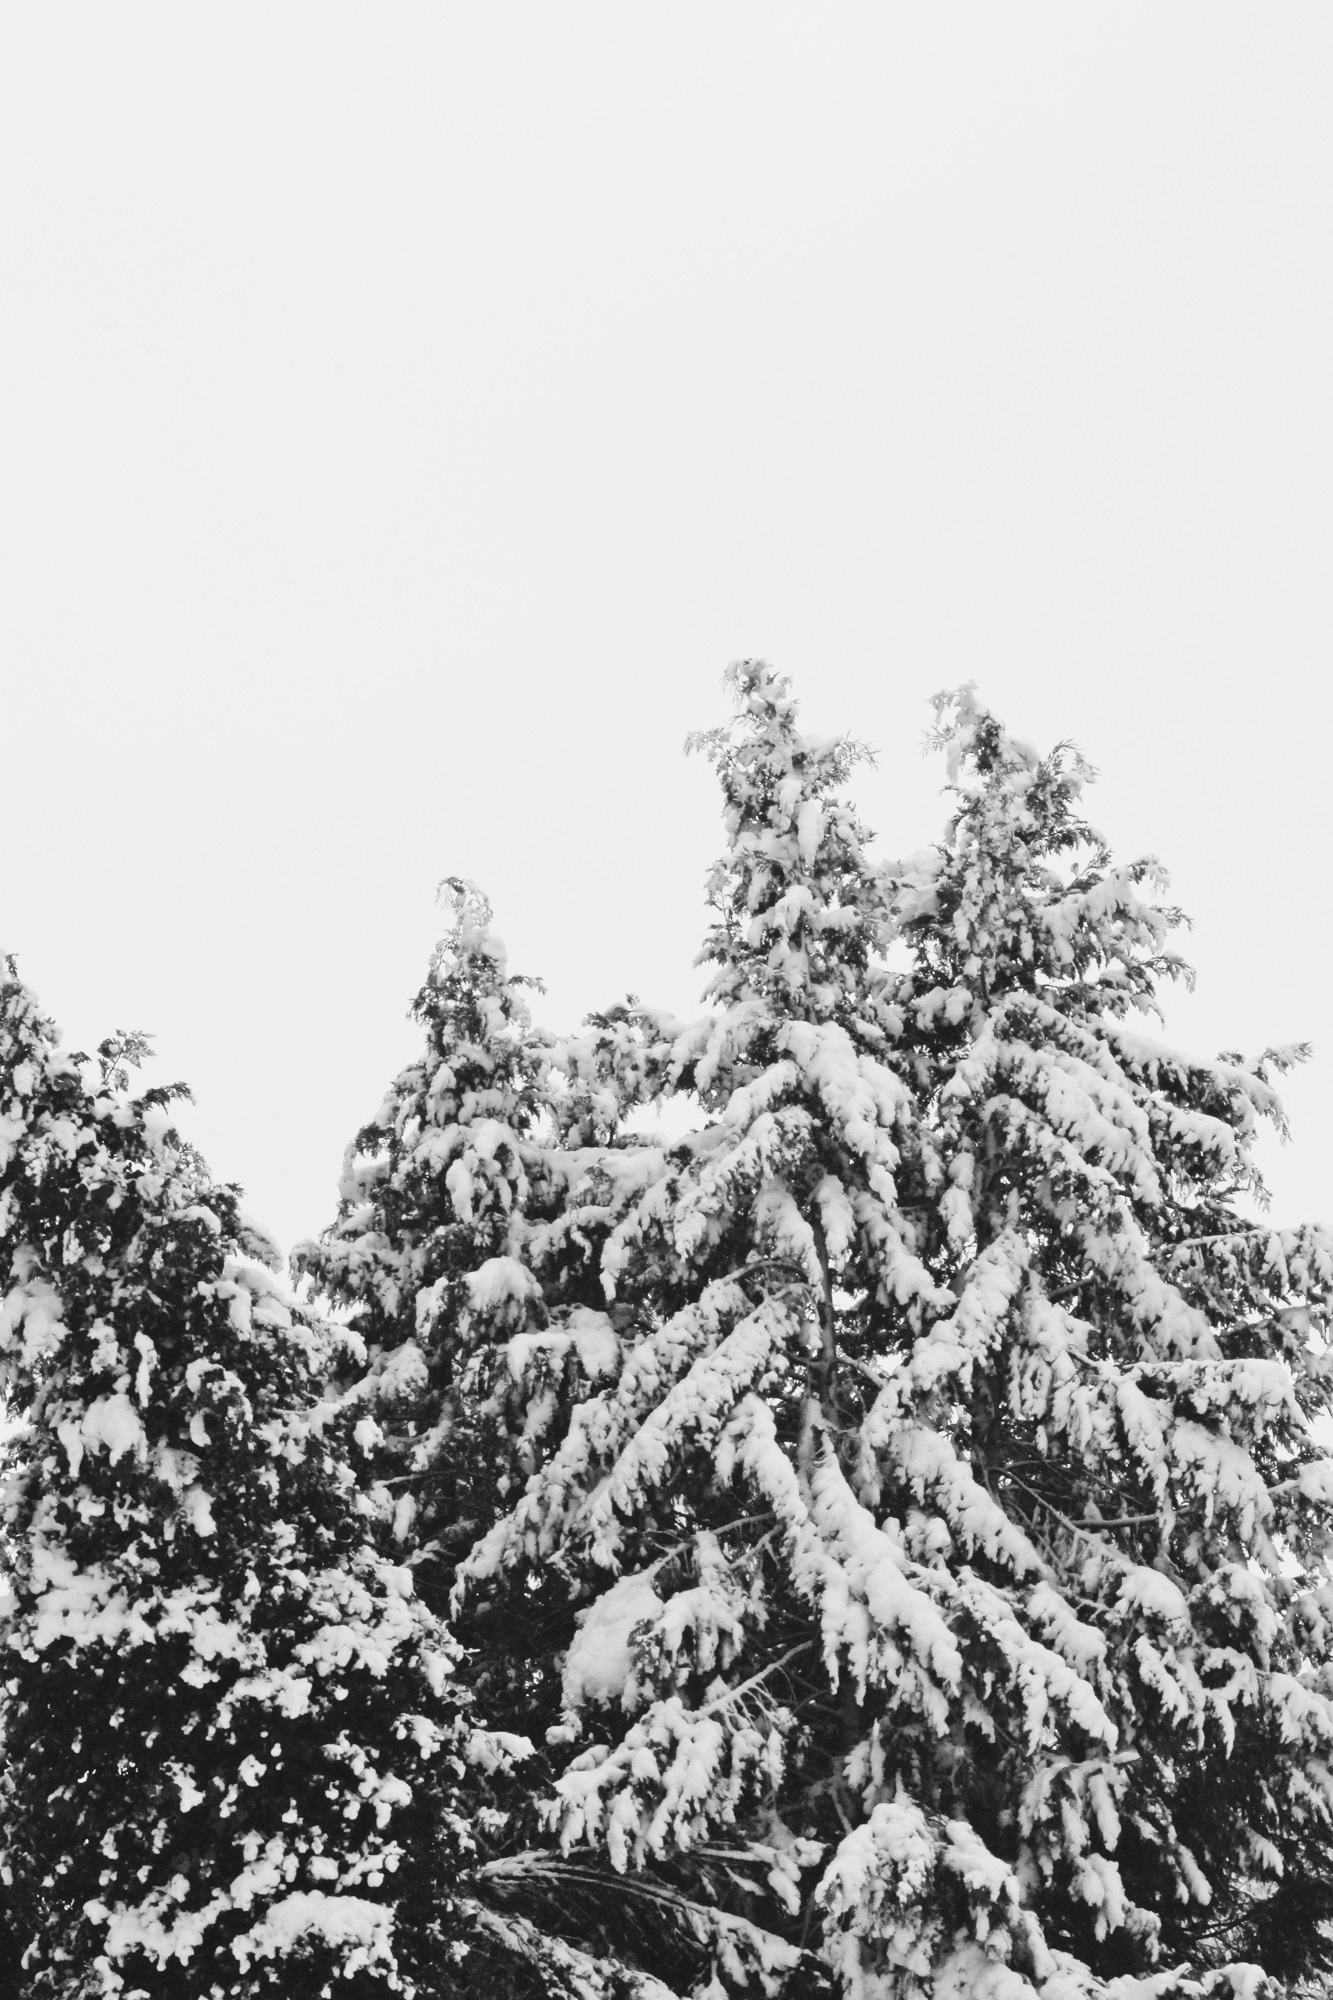
landscape, tree, branch, snow, cold, winter, black and white, plant, white, frost, weather, soil, snowy, monochrome, fir, snowfall, conifer, trees, spruce, icy, wintry, snowed in, monochrome photography, snow flurry, woody plant